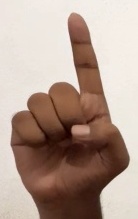
ASL sign: D